Lake Cerrillos

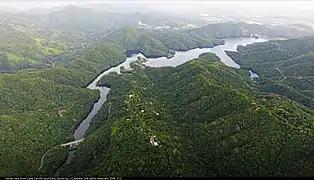
Aerial view from Cerrillos Lake and its dam, looking SSE

In 2010 Lake Cerrillos facilities were further improved to accommodate the rowing, canoeing and kayak a games of the 2010 Central American and Caribbean Games hosted in the city of Mayaguez. The improvements were made at a cost of $350,000.